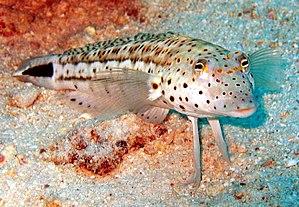
La Pintade de mer ou Perche de sable à tache noire est une espèce de poisson osseux de la famille des Pinguipedidés.
La Grande Barrière de corail est le plus grand récif corallien du monde comptant plus de 2 900 récifs et 900 îles s'étirant de Bundaberg à la pointe du Cap York soit plus de 2 600 kilomètres sur une superficie de 344 400 km². Le récif se situe en Mer de Corail au large du Queensland, en Australie.